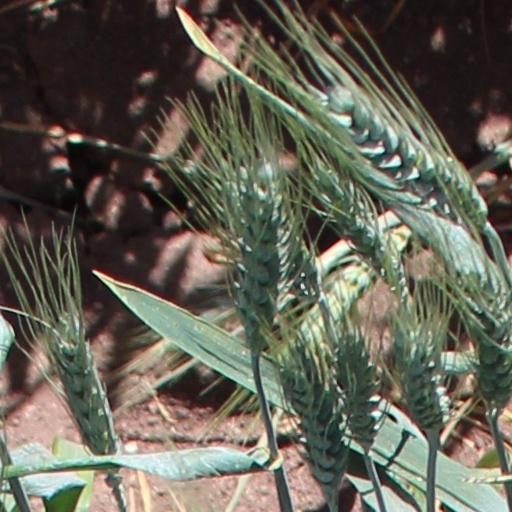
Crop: wheat